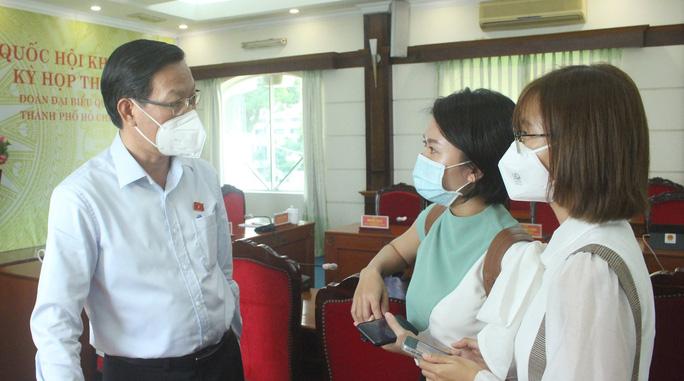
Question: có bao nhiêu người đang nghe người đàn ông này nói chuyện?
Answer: có hai người đang nghe người đàn ông này nói chuyện